2014 Curtis Cup

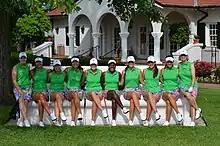
The winning team

The 38th Curtis Cup Match was played from June 6 to 8, 2014 at St. Louis Country Club in Ladue, Missouri. The United States won 13 to 7.